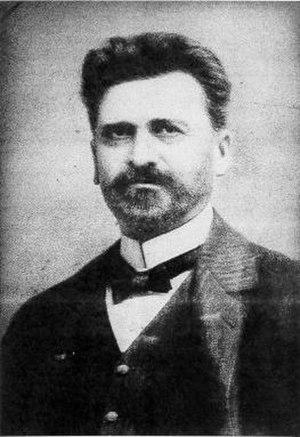
Pigüé est une ville de la province de Buenos Aires, en Argentine. Elle est située dans la Pampa, à 584 km au sud-ouest de Buenos Aires. Elle comptait 13 822 habitants en 2001.